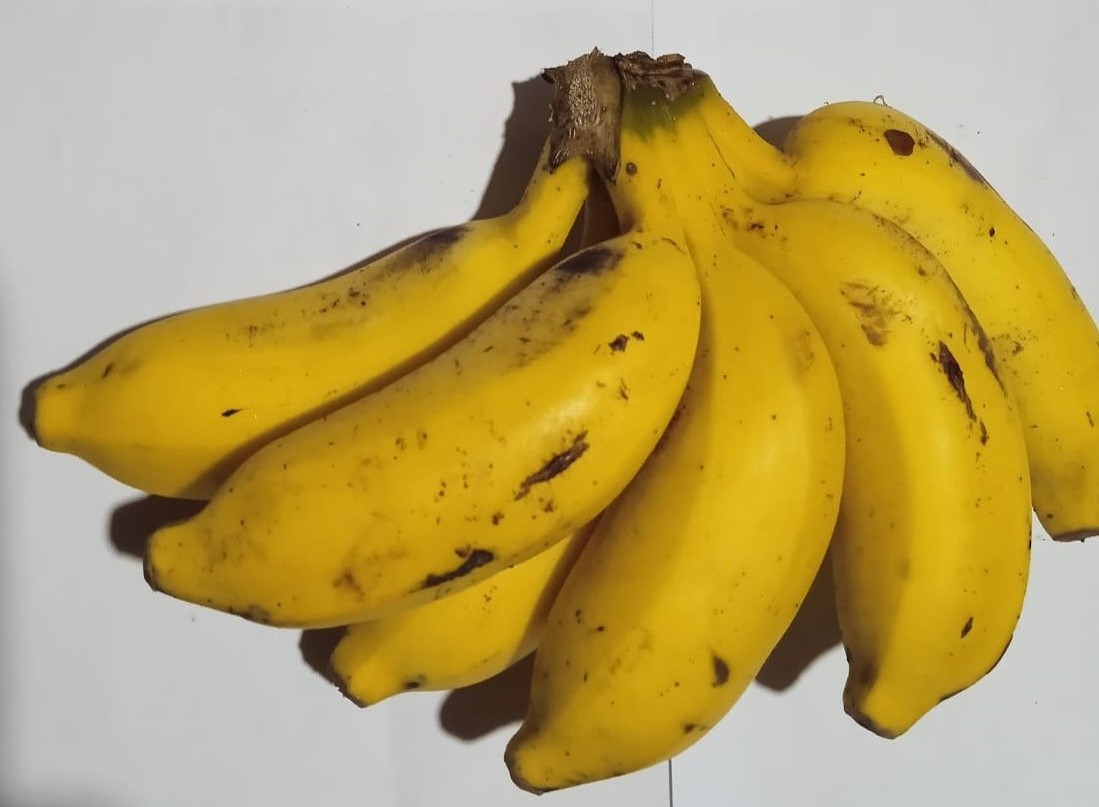
Fruit: banana
Condition: fresh